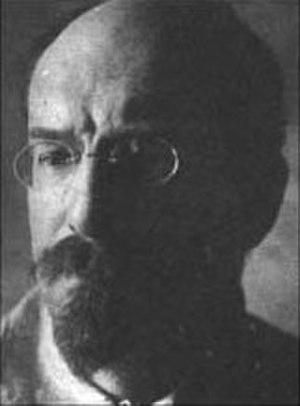
Le rugby à XV en URSS est un sport modérément développé et populaire. Il est le plus populaire dans la RSS de Géorgie, dans quelques parties de la RSFS de Russie comme Moscou ou à Krasnoïarsk en Sibérie, ou encore à Kiev en RSS ukrainienne et à Almaty en RSS kazakhe.